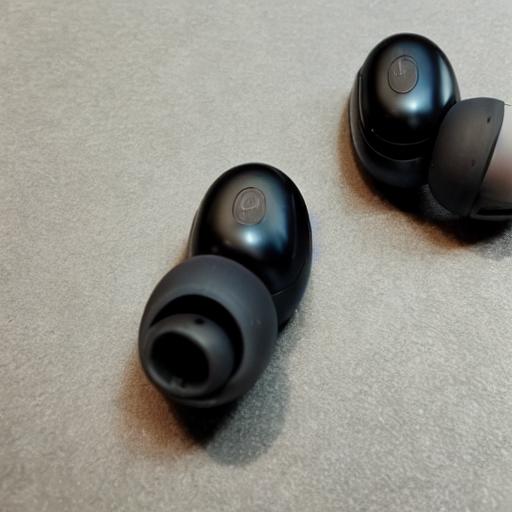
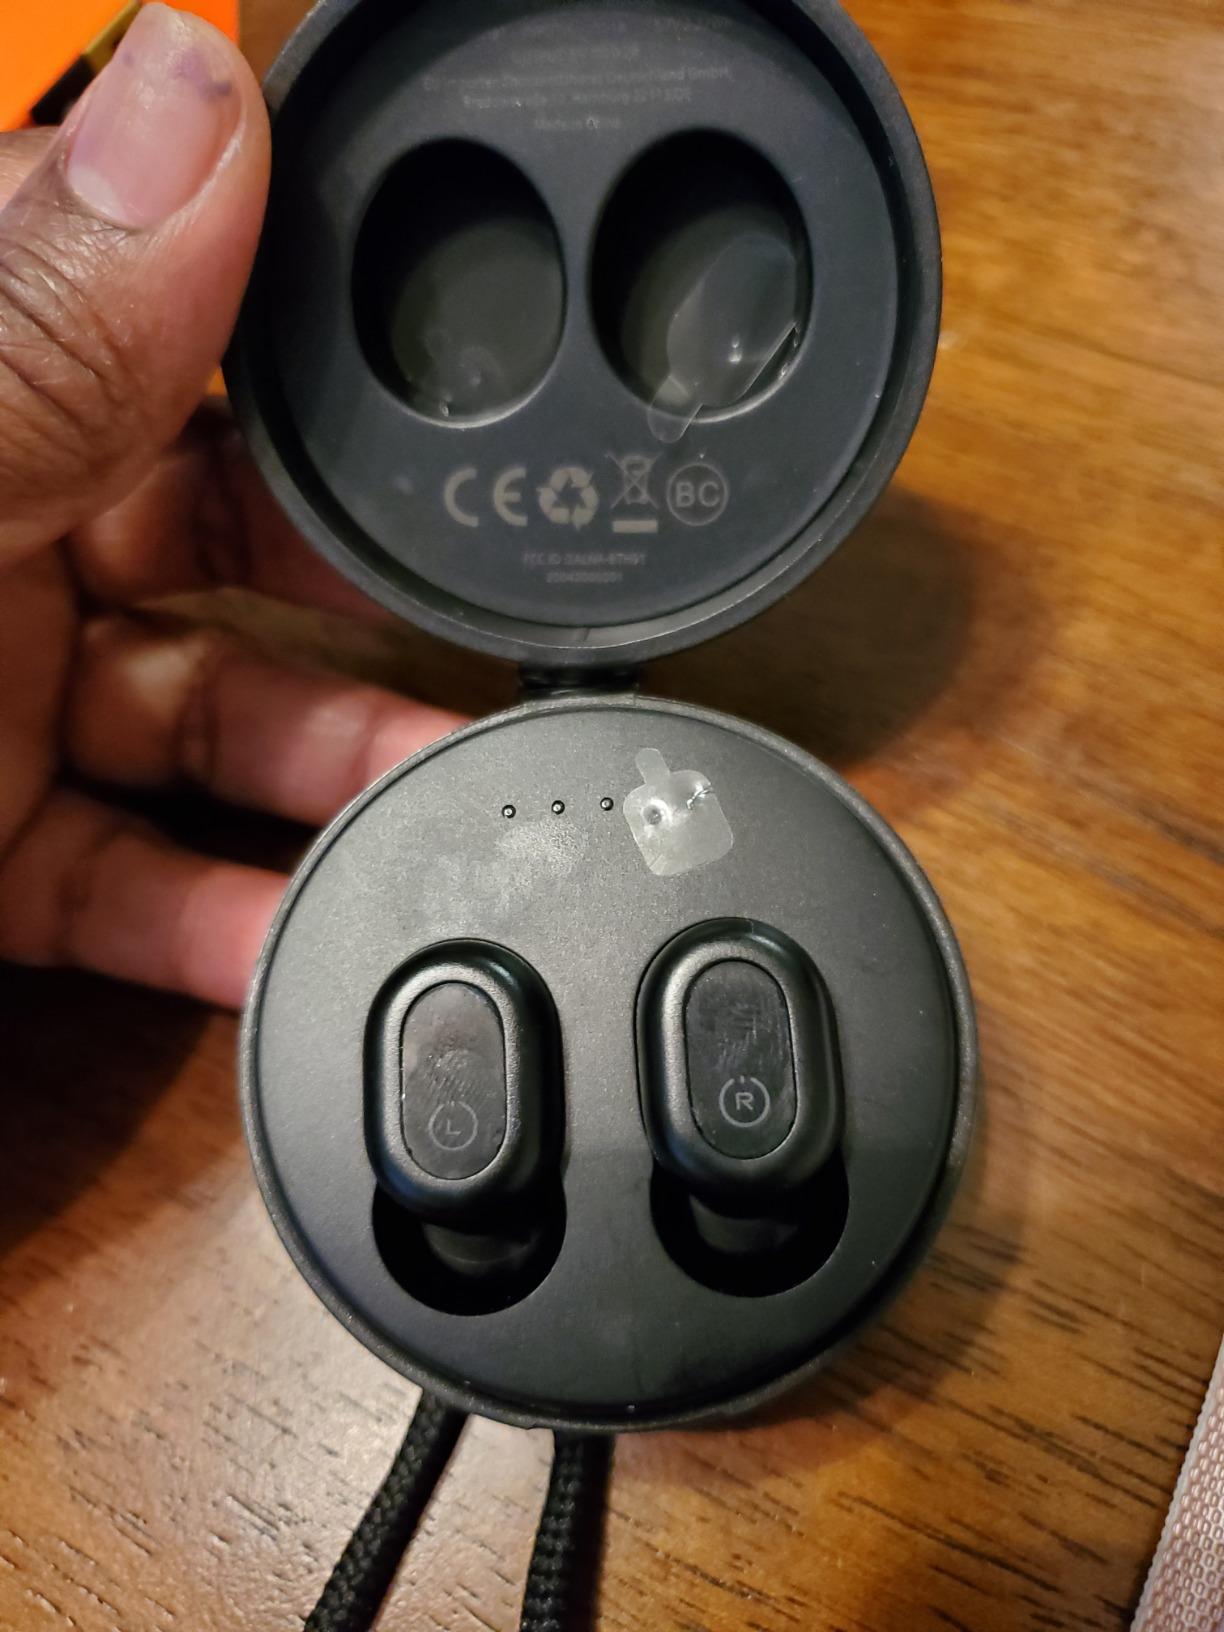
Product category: earbuds
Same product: no